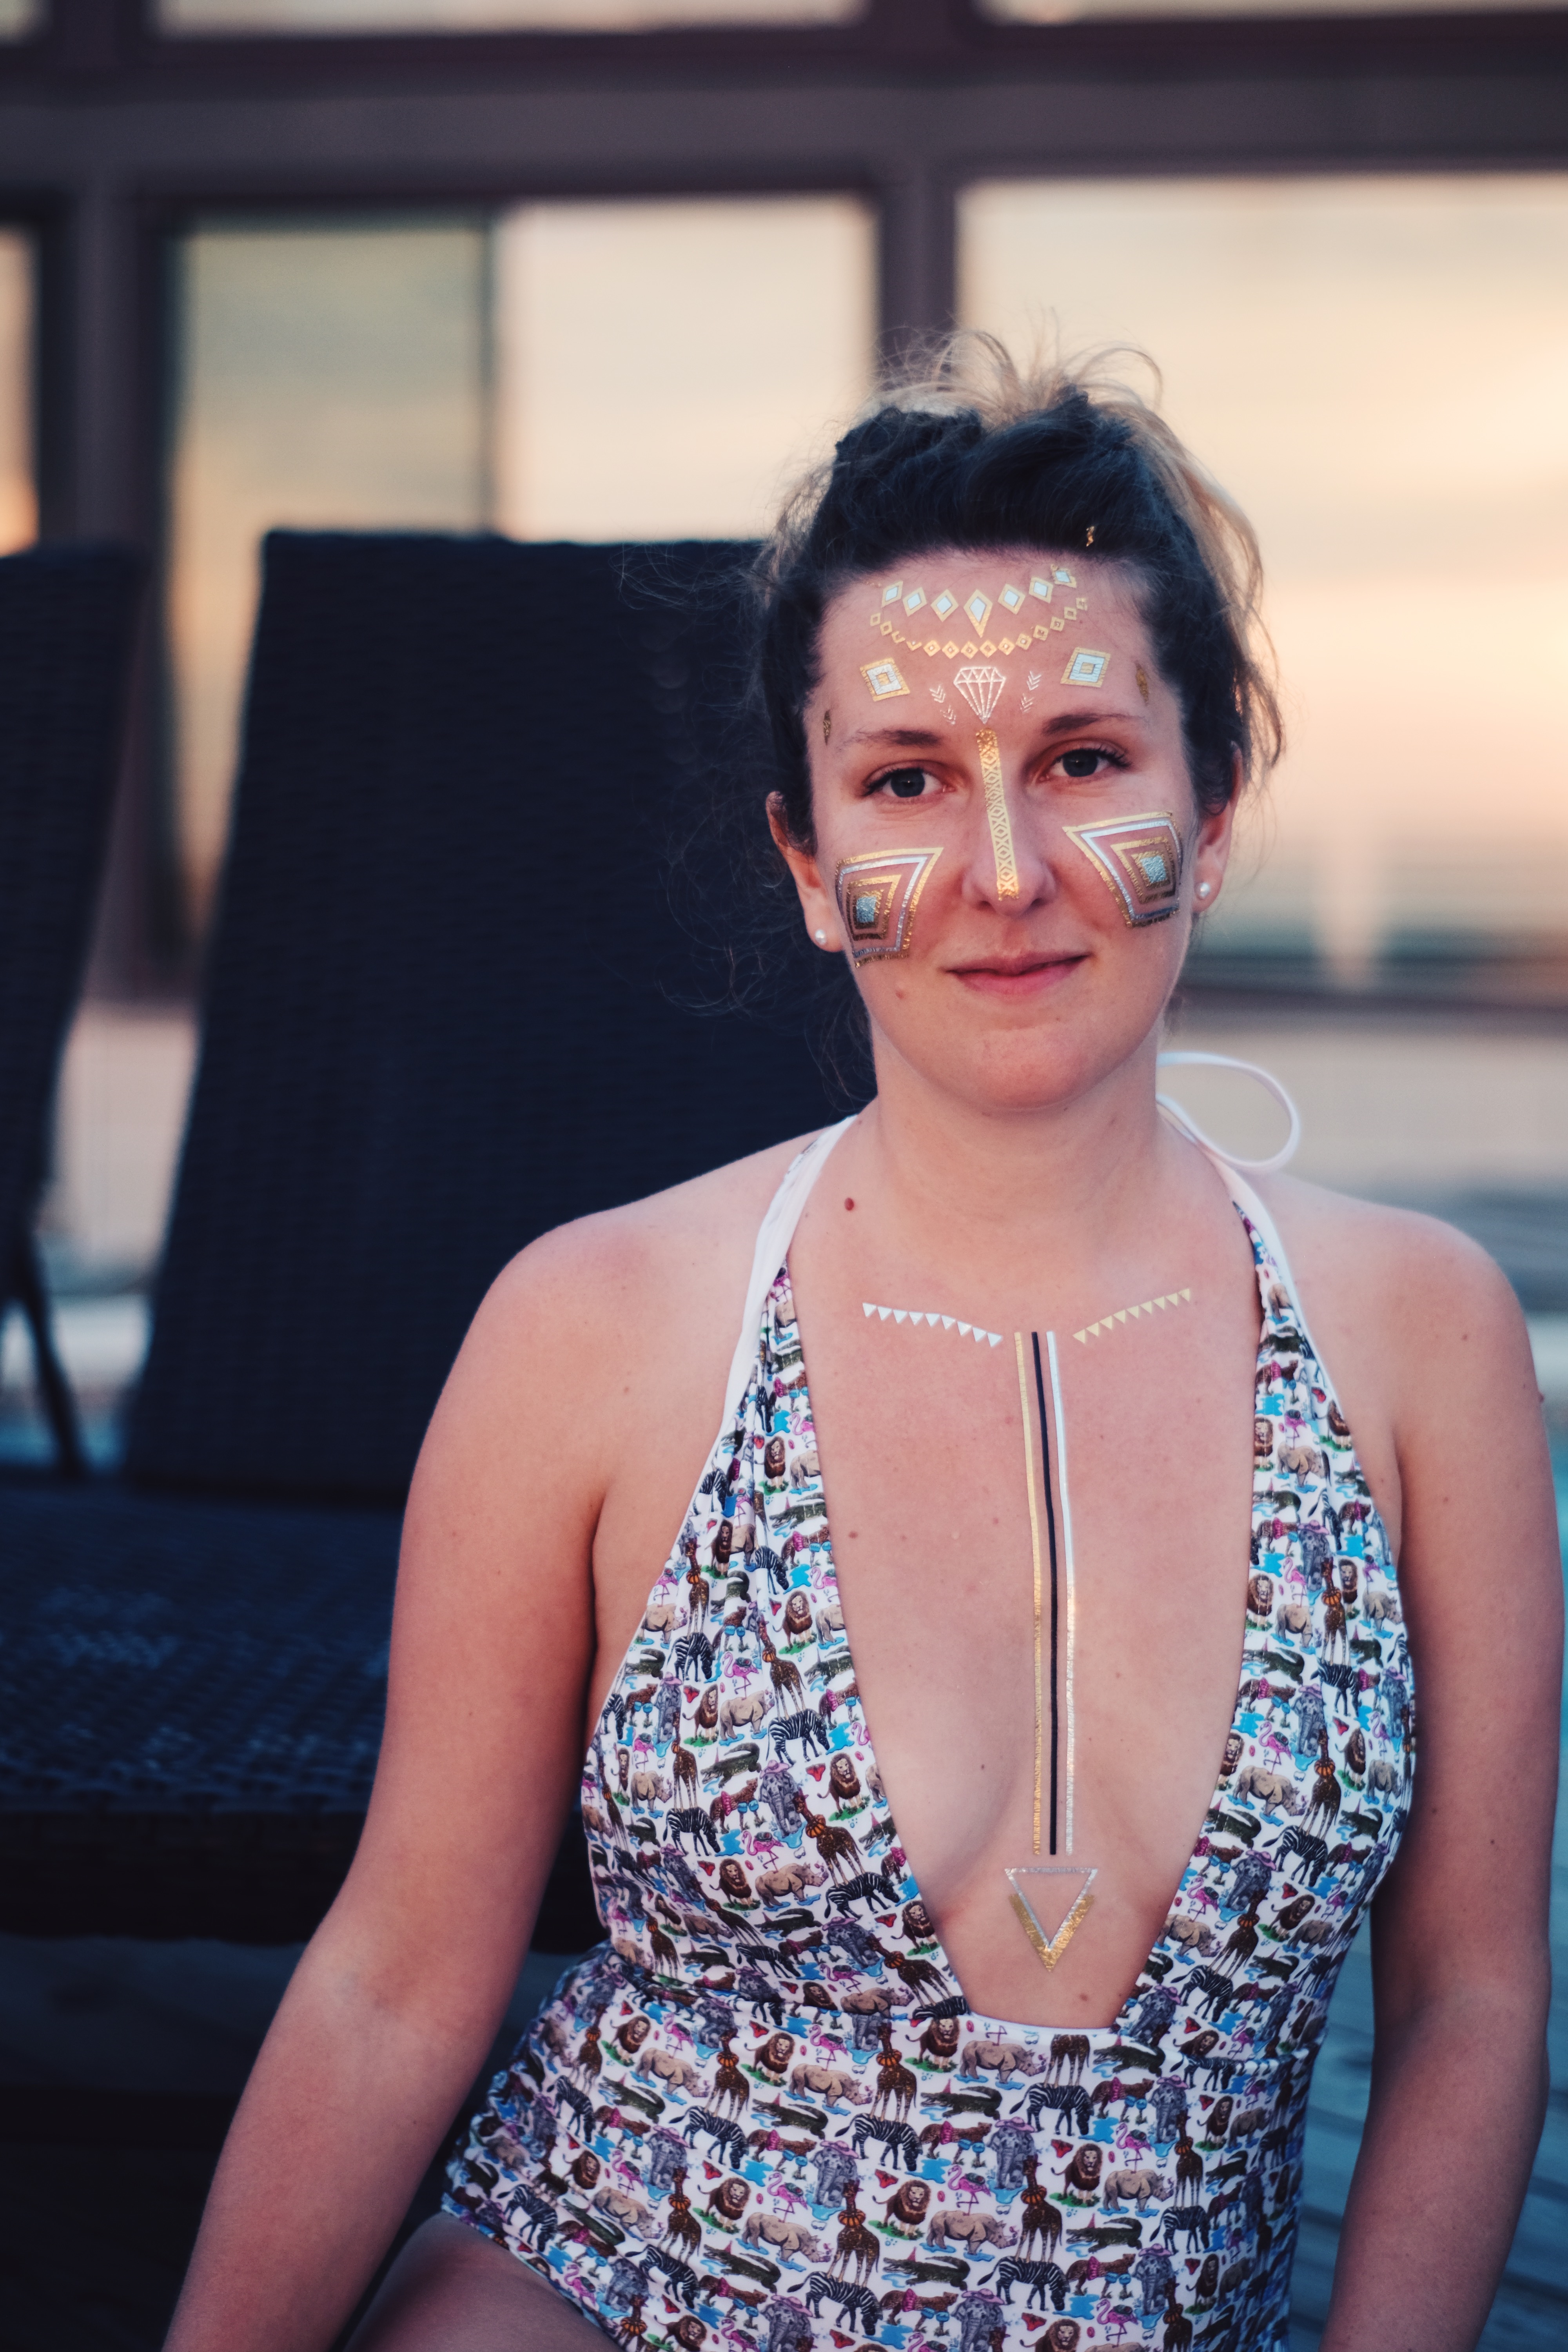
person, woman, portrait, model, spring, fashion, blue, lady, facial expression, hairstyle, smile, dress, beauty